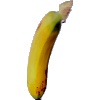
Label: Banana Lady Finger 1